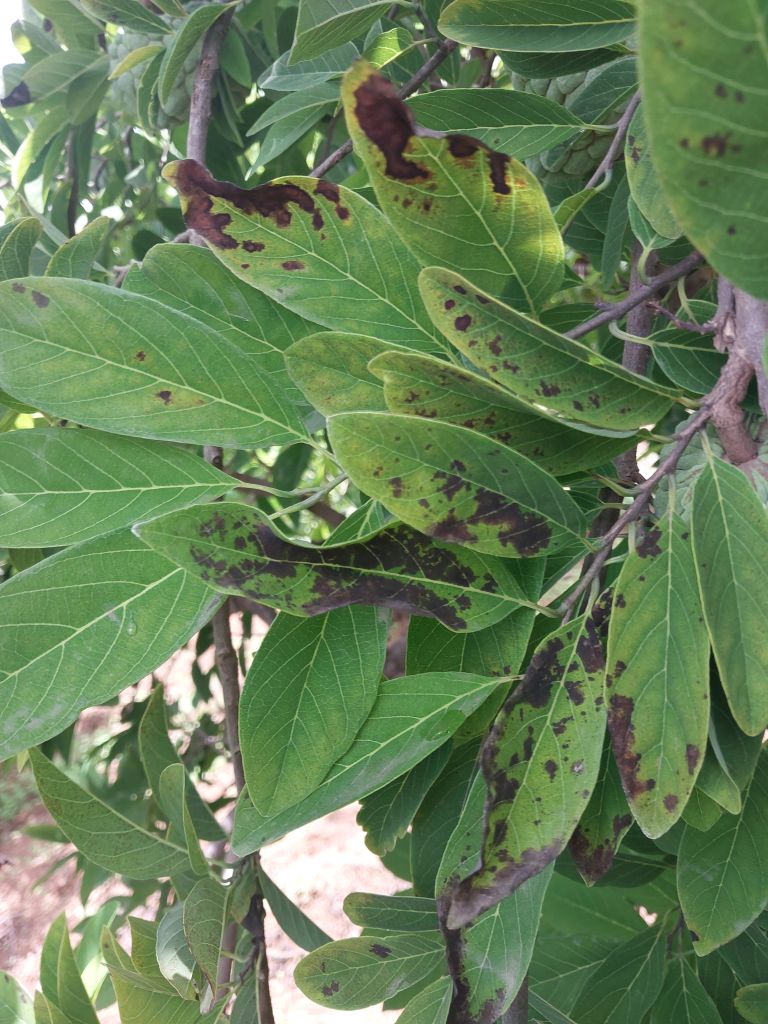
Disease label: Leaf spot on Leaves